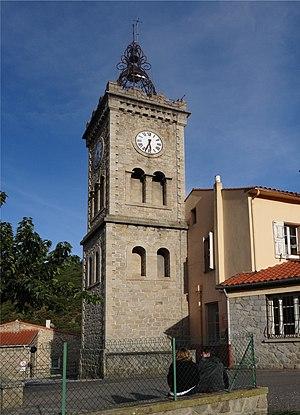
Ancienne mairie, Fuilla, Pyrénées-Orientales, France.